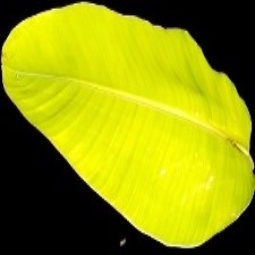
Label: Sulphur